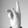
ASL letter: K